Karl A. Brabenec

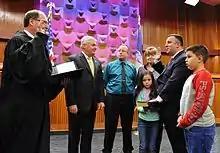
Brabenec takes the oath of office.

Brabenec was chosen in a special election held November 2014 to fill the remaining term of Assemblywoman Annie Rabbitt, who had resigned to become Orange County Clerk. Brabenec was concurrently elected to serve a full two-year term starting January 2015. He won re-election to a second term in 2016 with 59% of the vote, to a third term in 2018 with 63% of the vote, ran unopposed for a fourth term in 2020, and to a fifth term in 2022 with 64% of the vote.